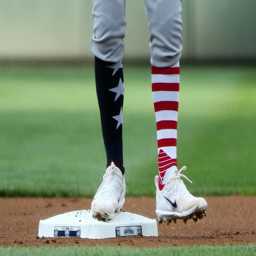
players for sports team and the royals wore patriotic socks during their game